Sally Fitzgibbons

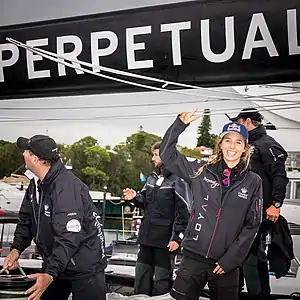
Fitzgibbons (far right) aboard super-maxi yacht Perpetual Loyal

Sally Fitzgibbons (born 19 December 1990) is an Australian professional surfer on the Association of Surfing Professionals World Tour (2009–2013). In June 2019, she was ranked No. 1 in the world for women's surfing after winning the Rio Pro.